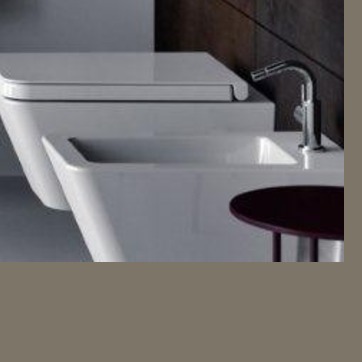
Material: ceramic